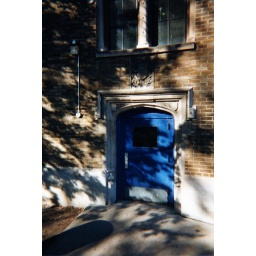
This shockingly blue door of the local high school stands in the shadows of the nearby tree.